Benito Quinquela Martín

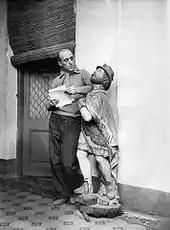
Quinquela posing with a figurehead, 1936

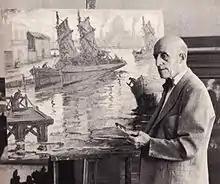
Quinquela at his studio, 1964

His birthday could not be determined precisely as he was abandoned on March 20, 1890, at an orphanage with a note that stated "This kid has been baptized, and his name is Benito Juan Martín". From his physical appearance, the nuns who found him deduced that he should be around twenty days old; thus March 1 is regarded as his birthday.